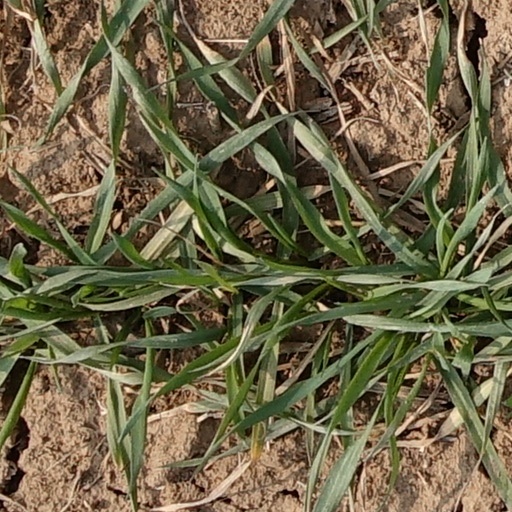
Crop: wheat